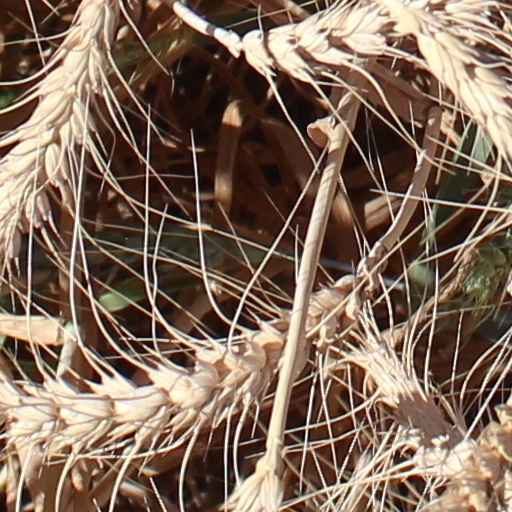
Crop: wheat